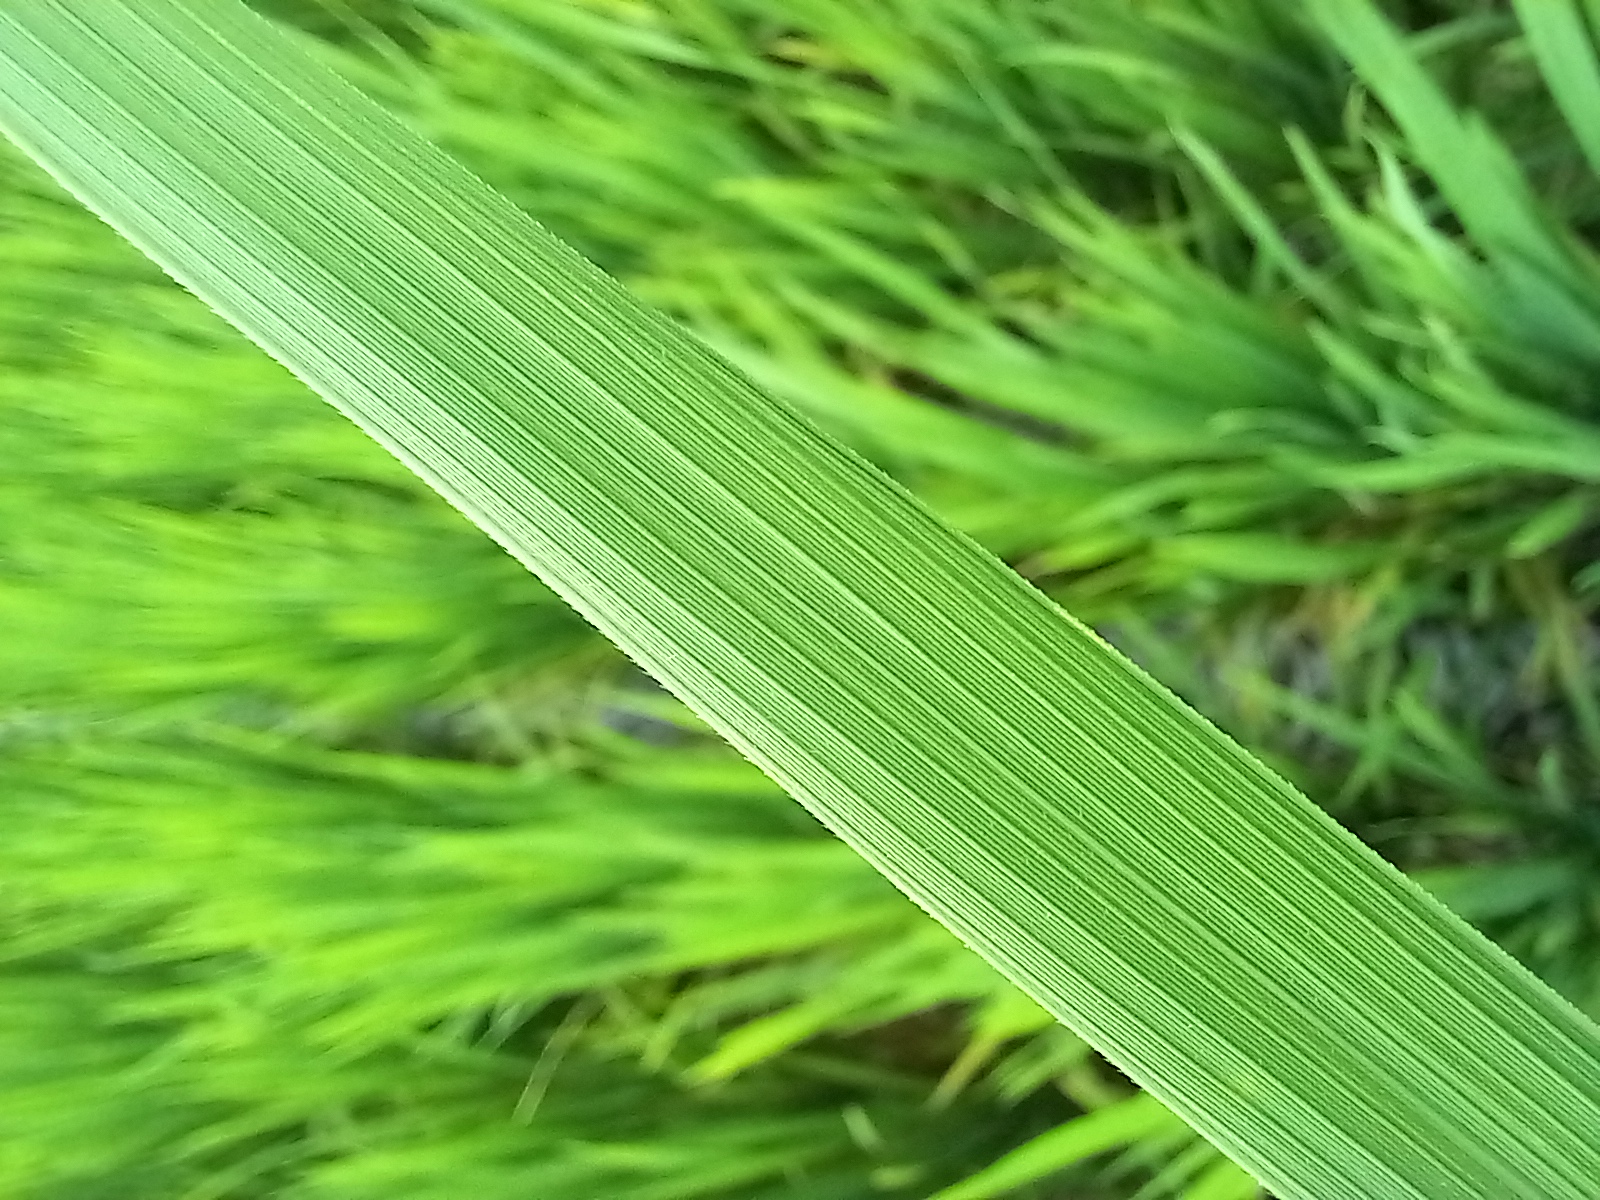
Nhãn: Healthy